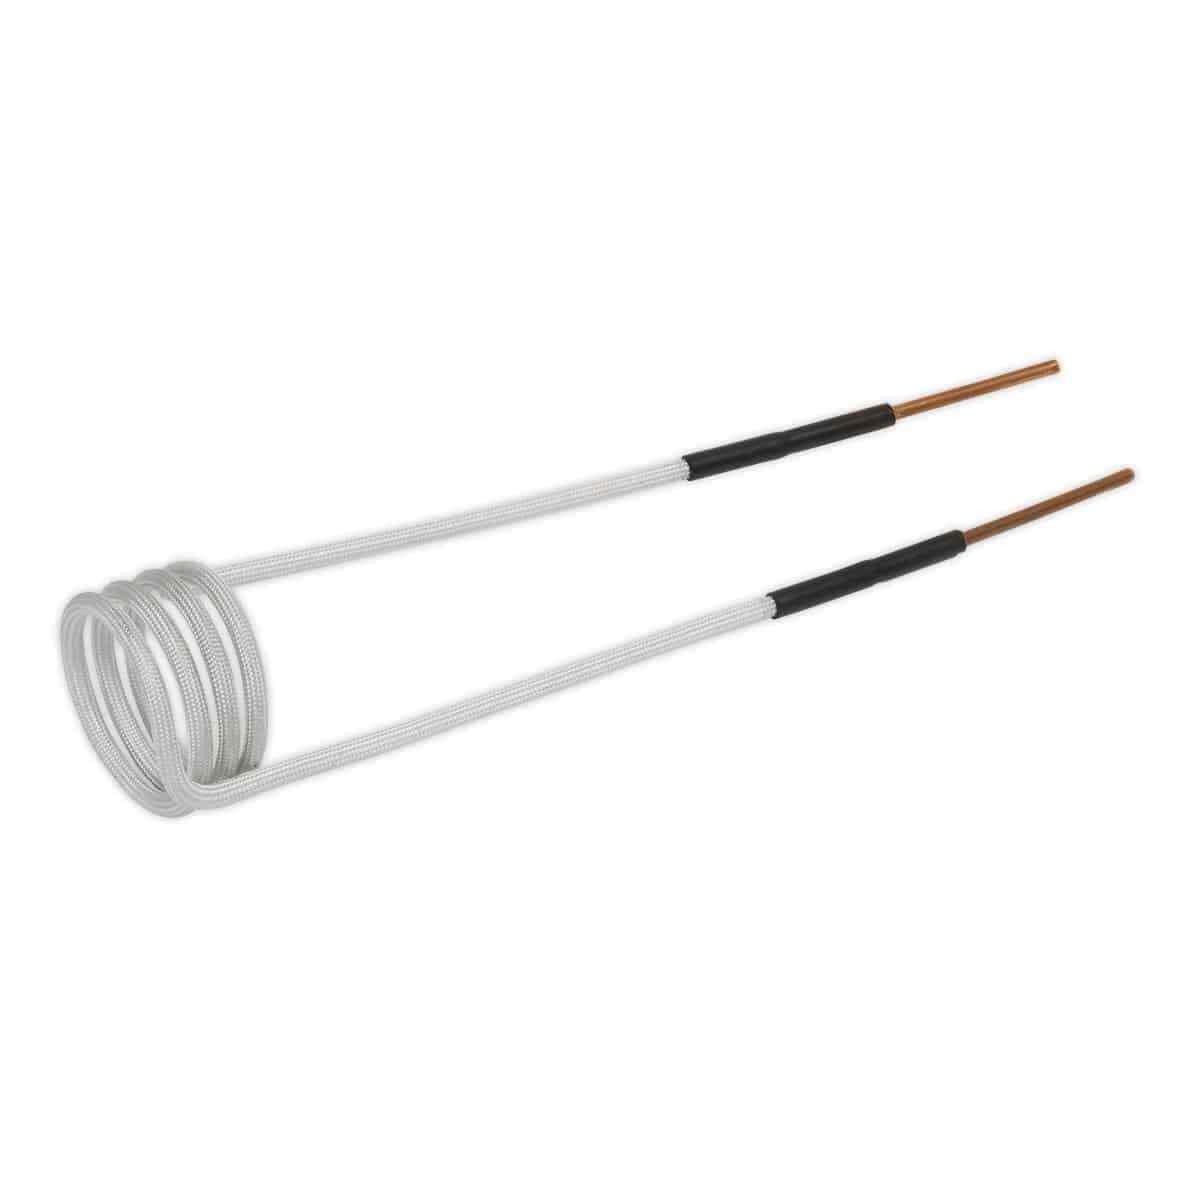
Sealey Induction Coil - Direct 32mm
Sealey Induction Coil - Direct 32mm
Brand: Sealey
Category: Hardware > Tools > Welding Guns & Plasma Cutters > Plasma Cutters